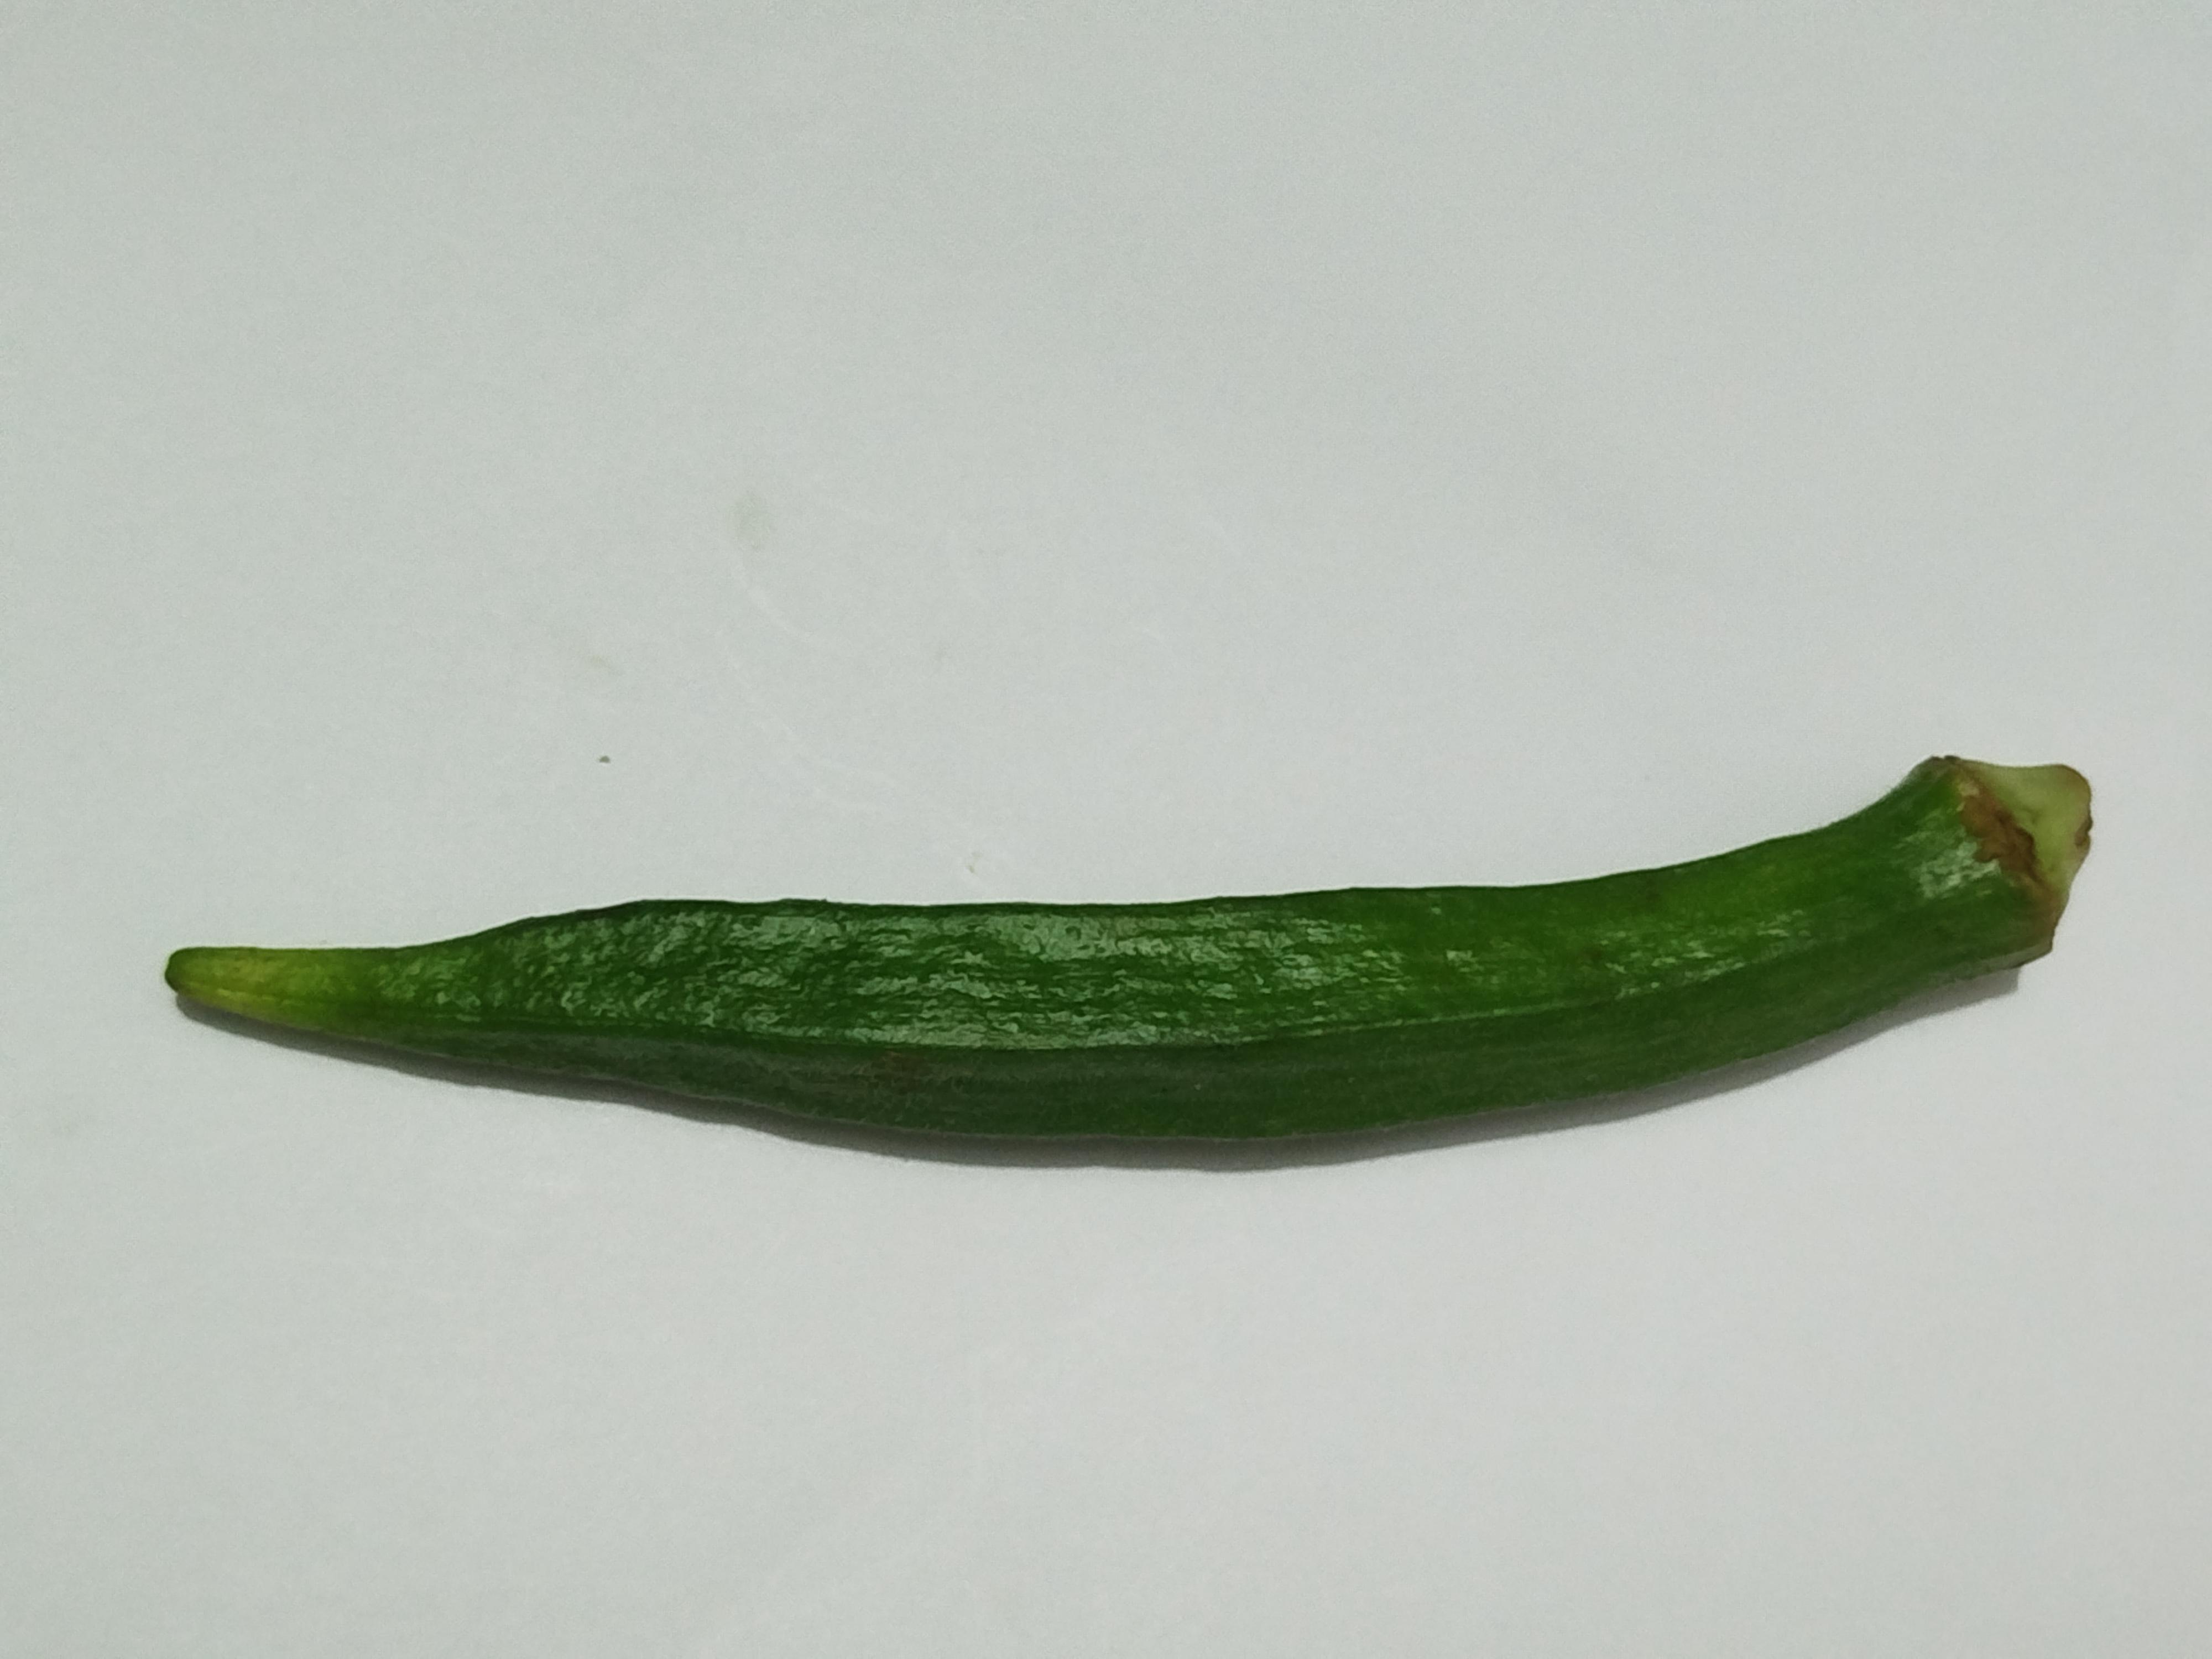
Label: Ladies finger